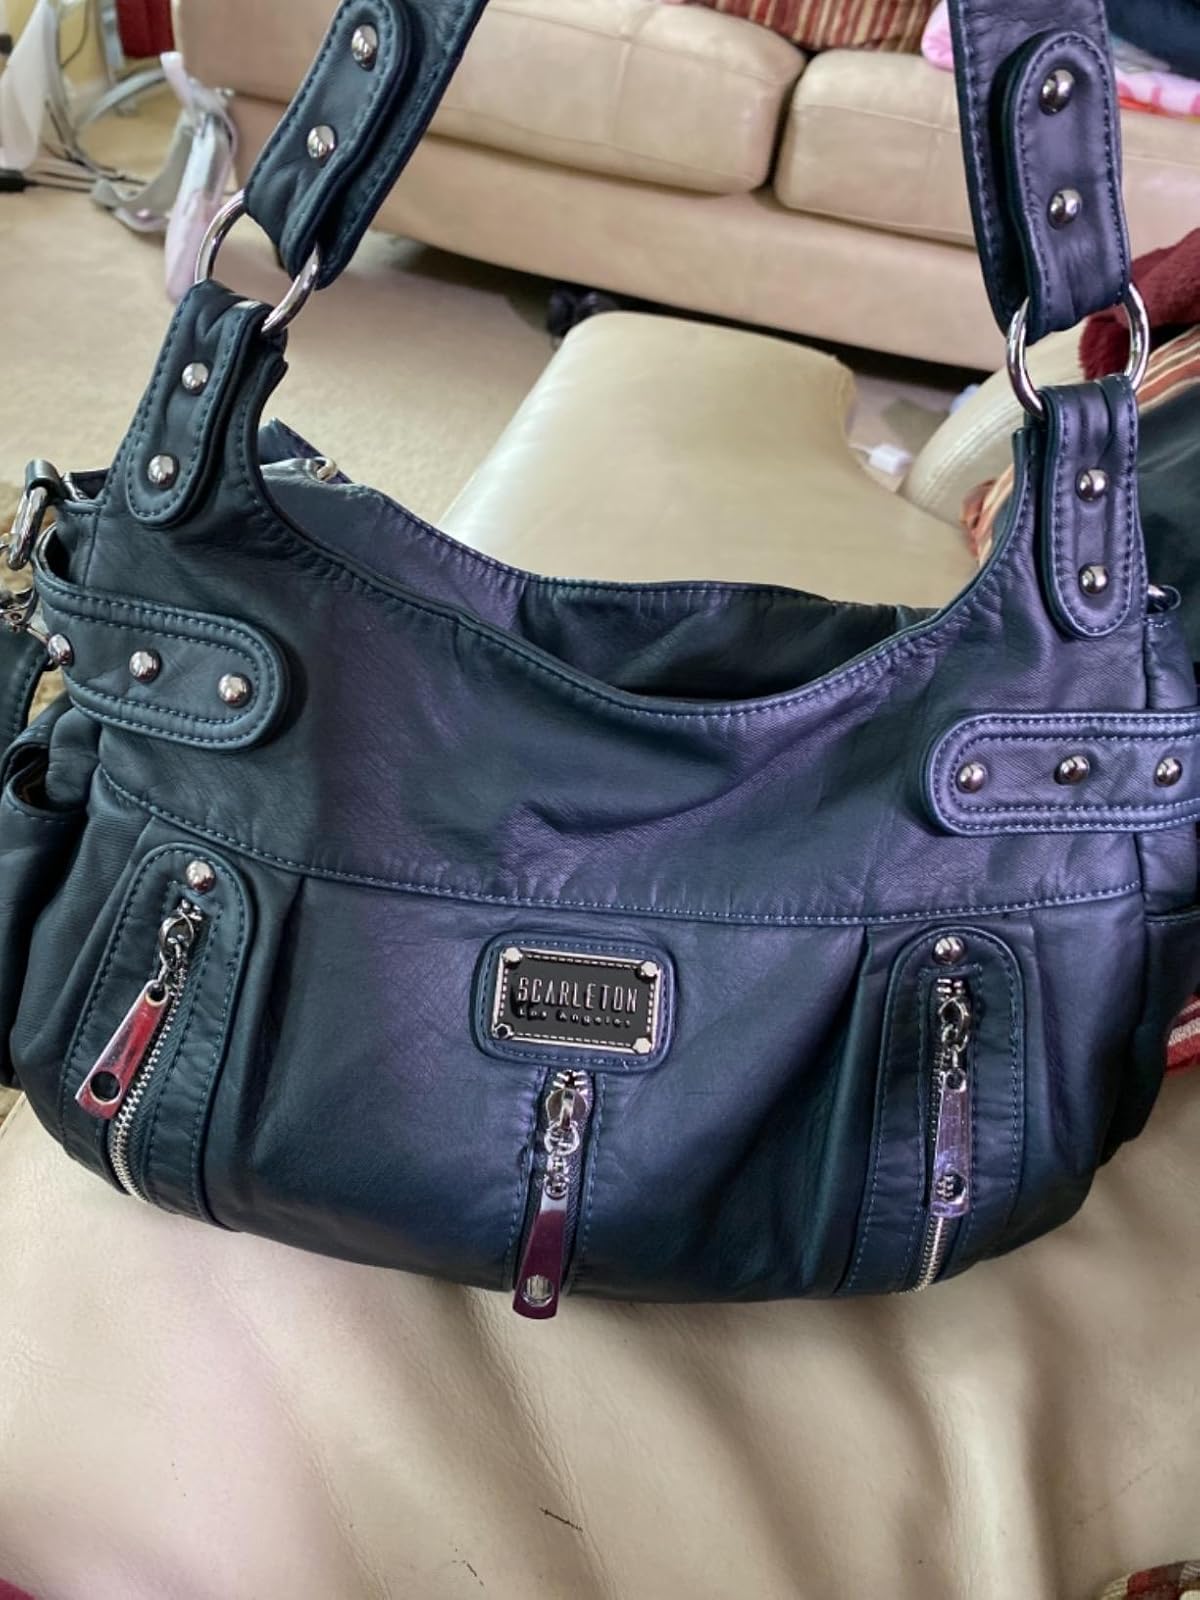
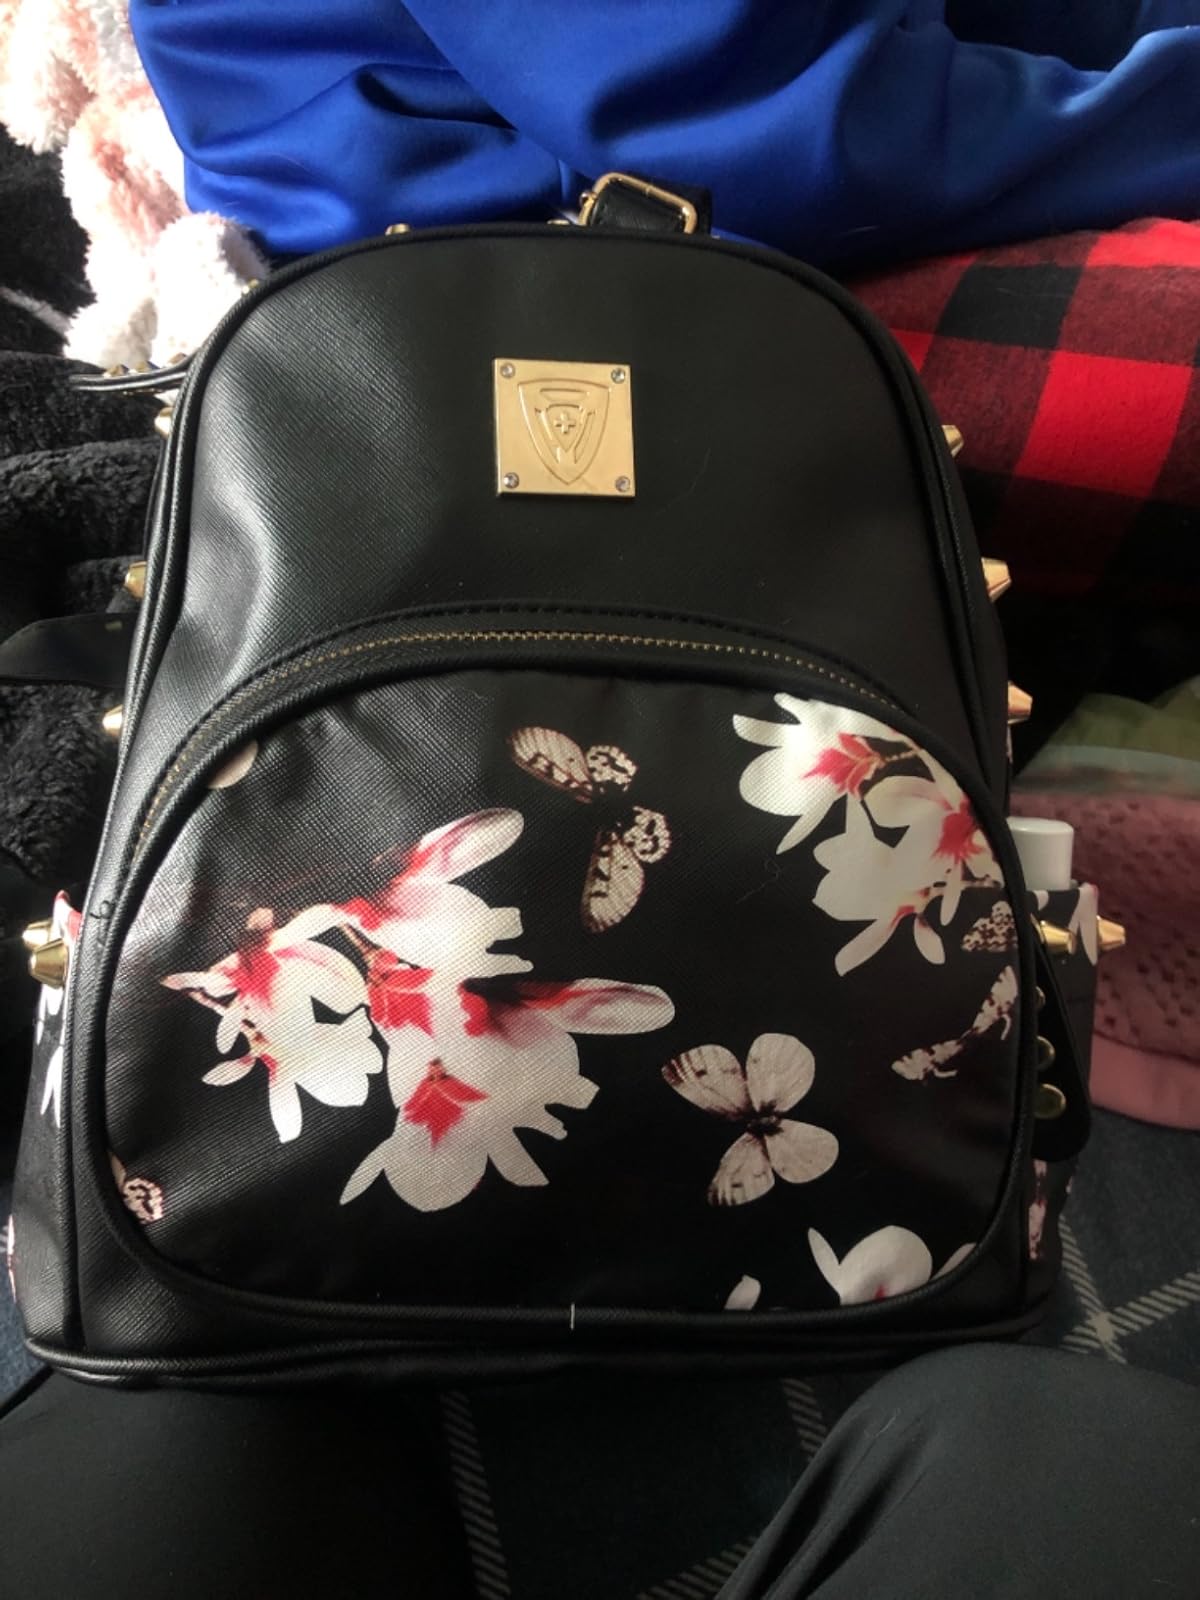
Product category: accessories_handbag
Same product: no